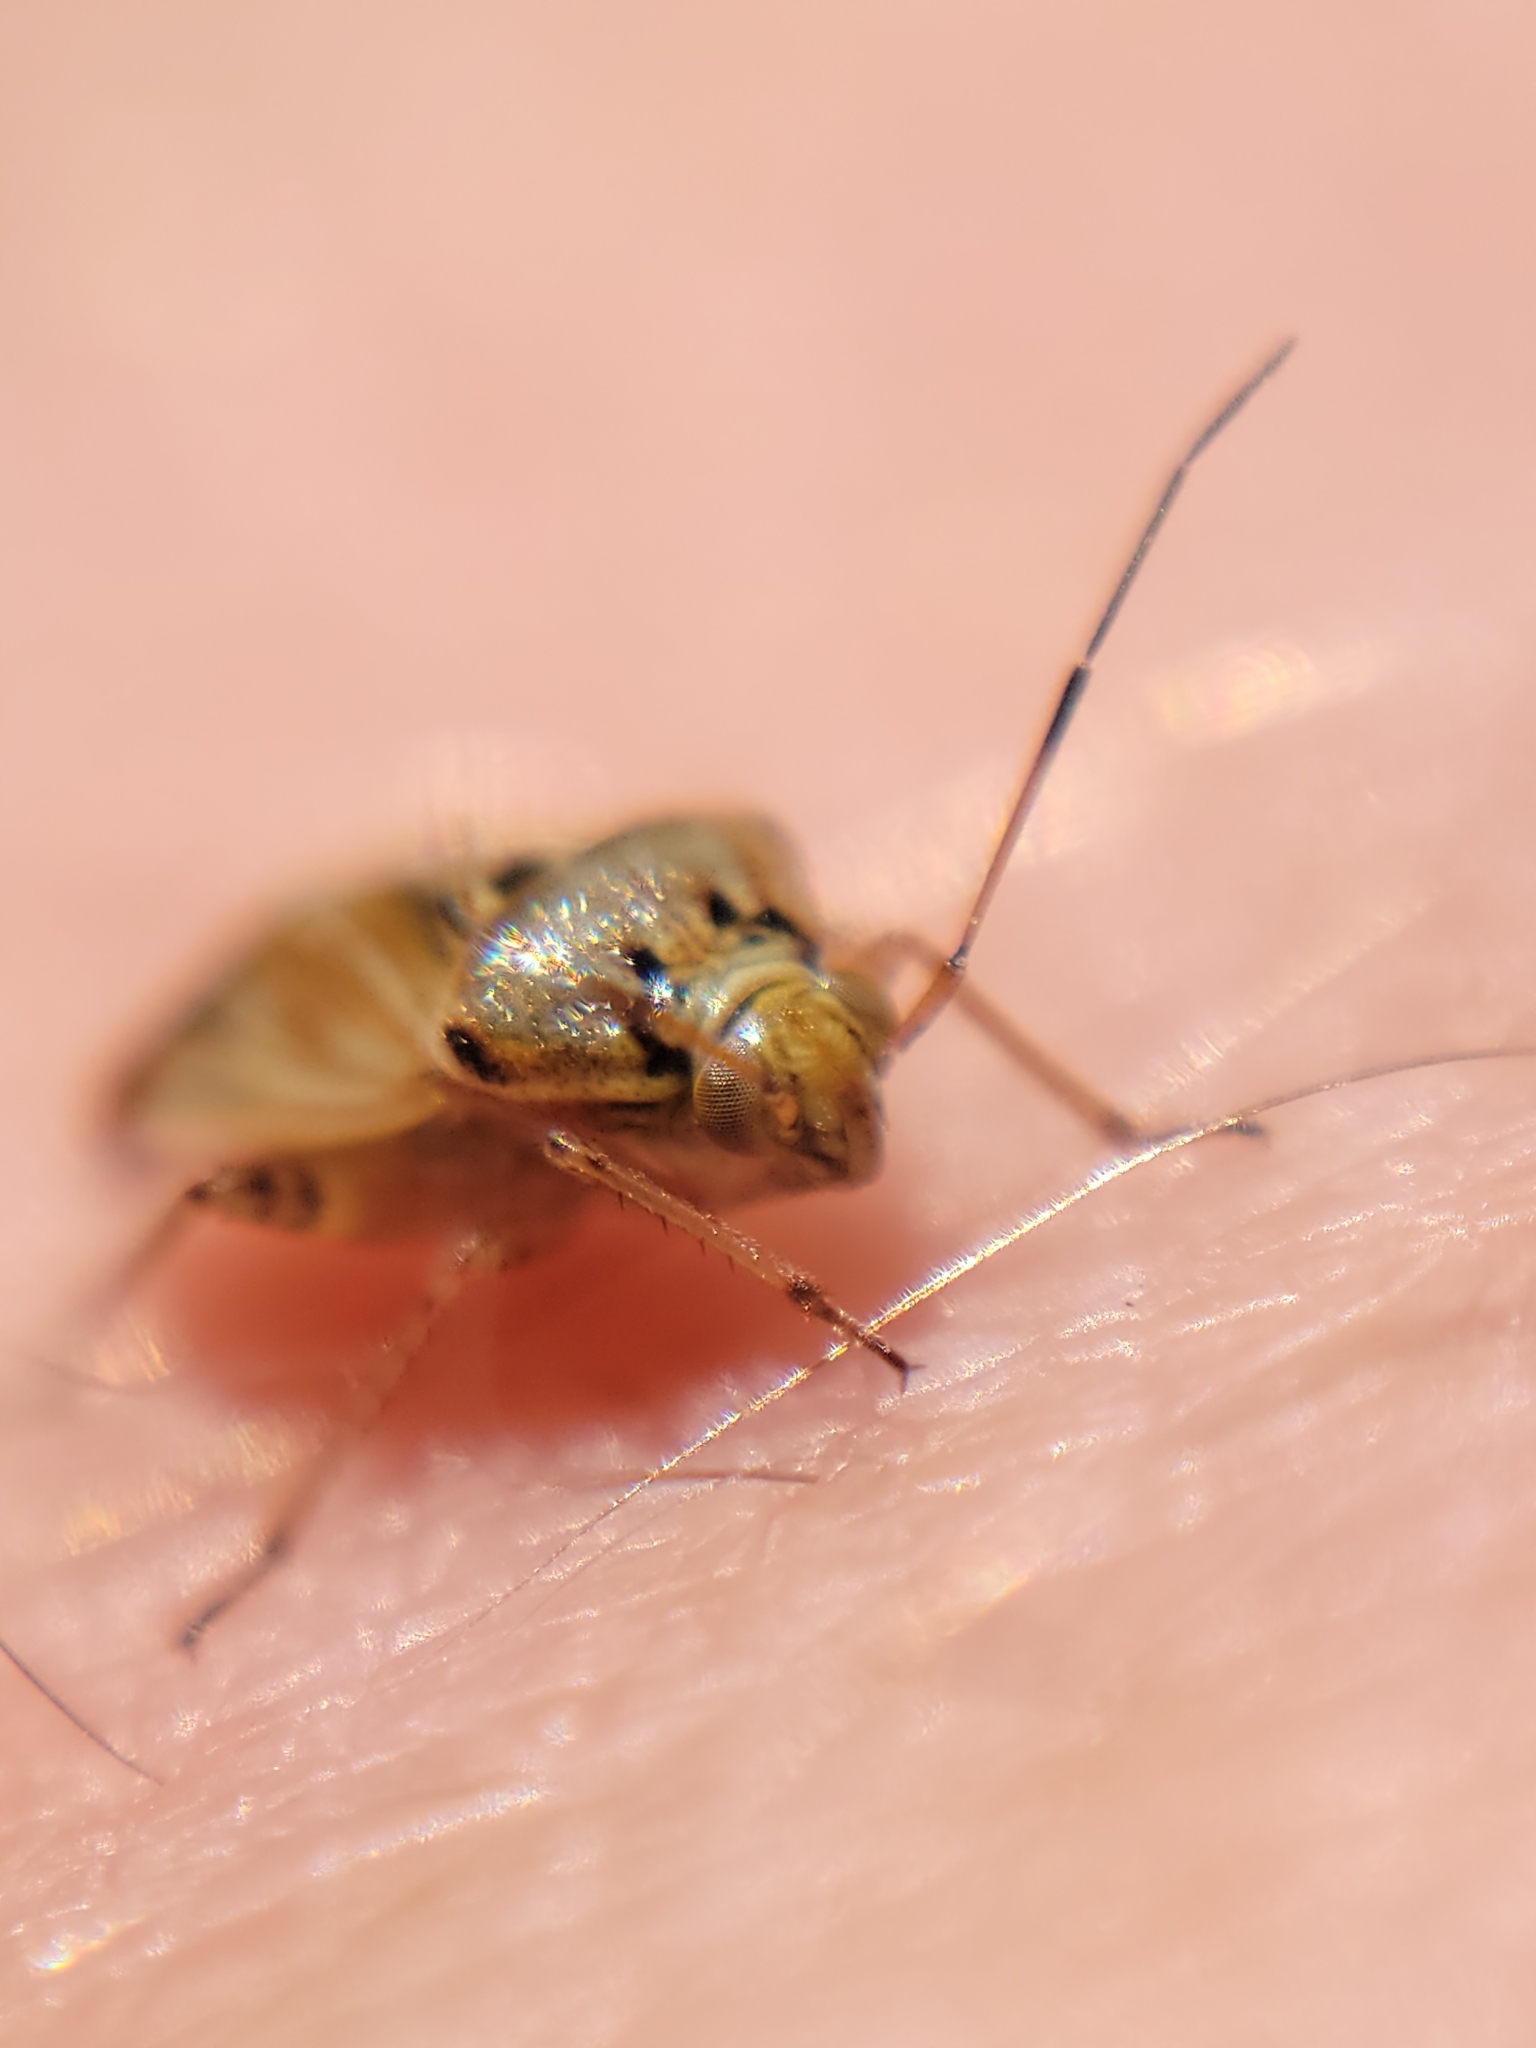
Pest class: lygus_bug